King Arthur Tree

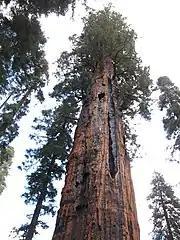
King Arthur Tree

The King Arthur Tree, formerly known as the California Tree, was a giant sequoia located in Garfield Grove, near the town of Three Rivers in California. Its base of up to about 50 feet (15 m) rivaled the General Sherman, the largest giant sequoia, for total mass. It died in the Castle Fire of 2020.